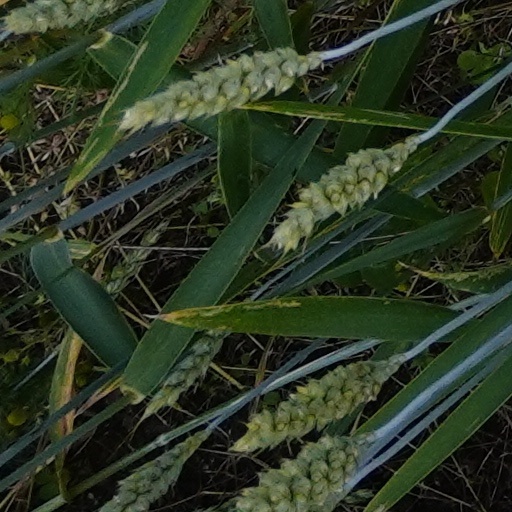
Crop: wheat